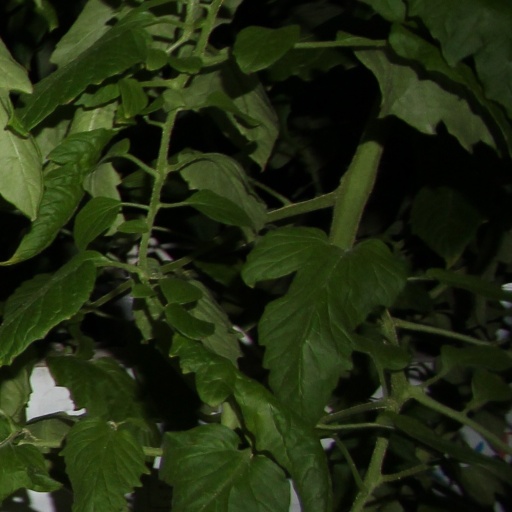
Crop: tomato